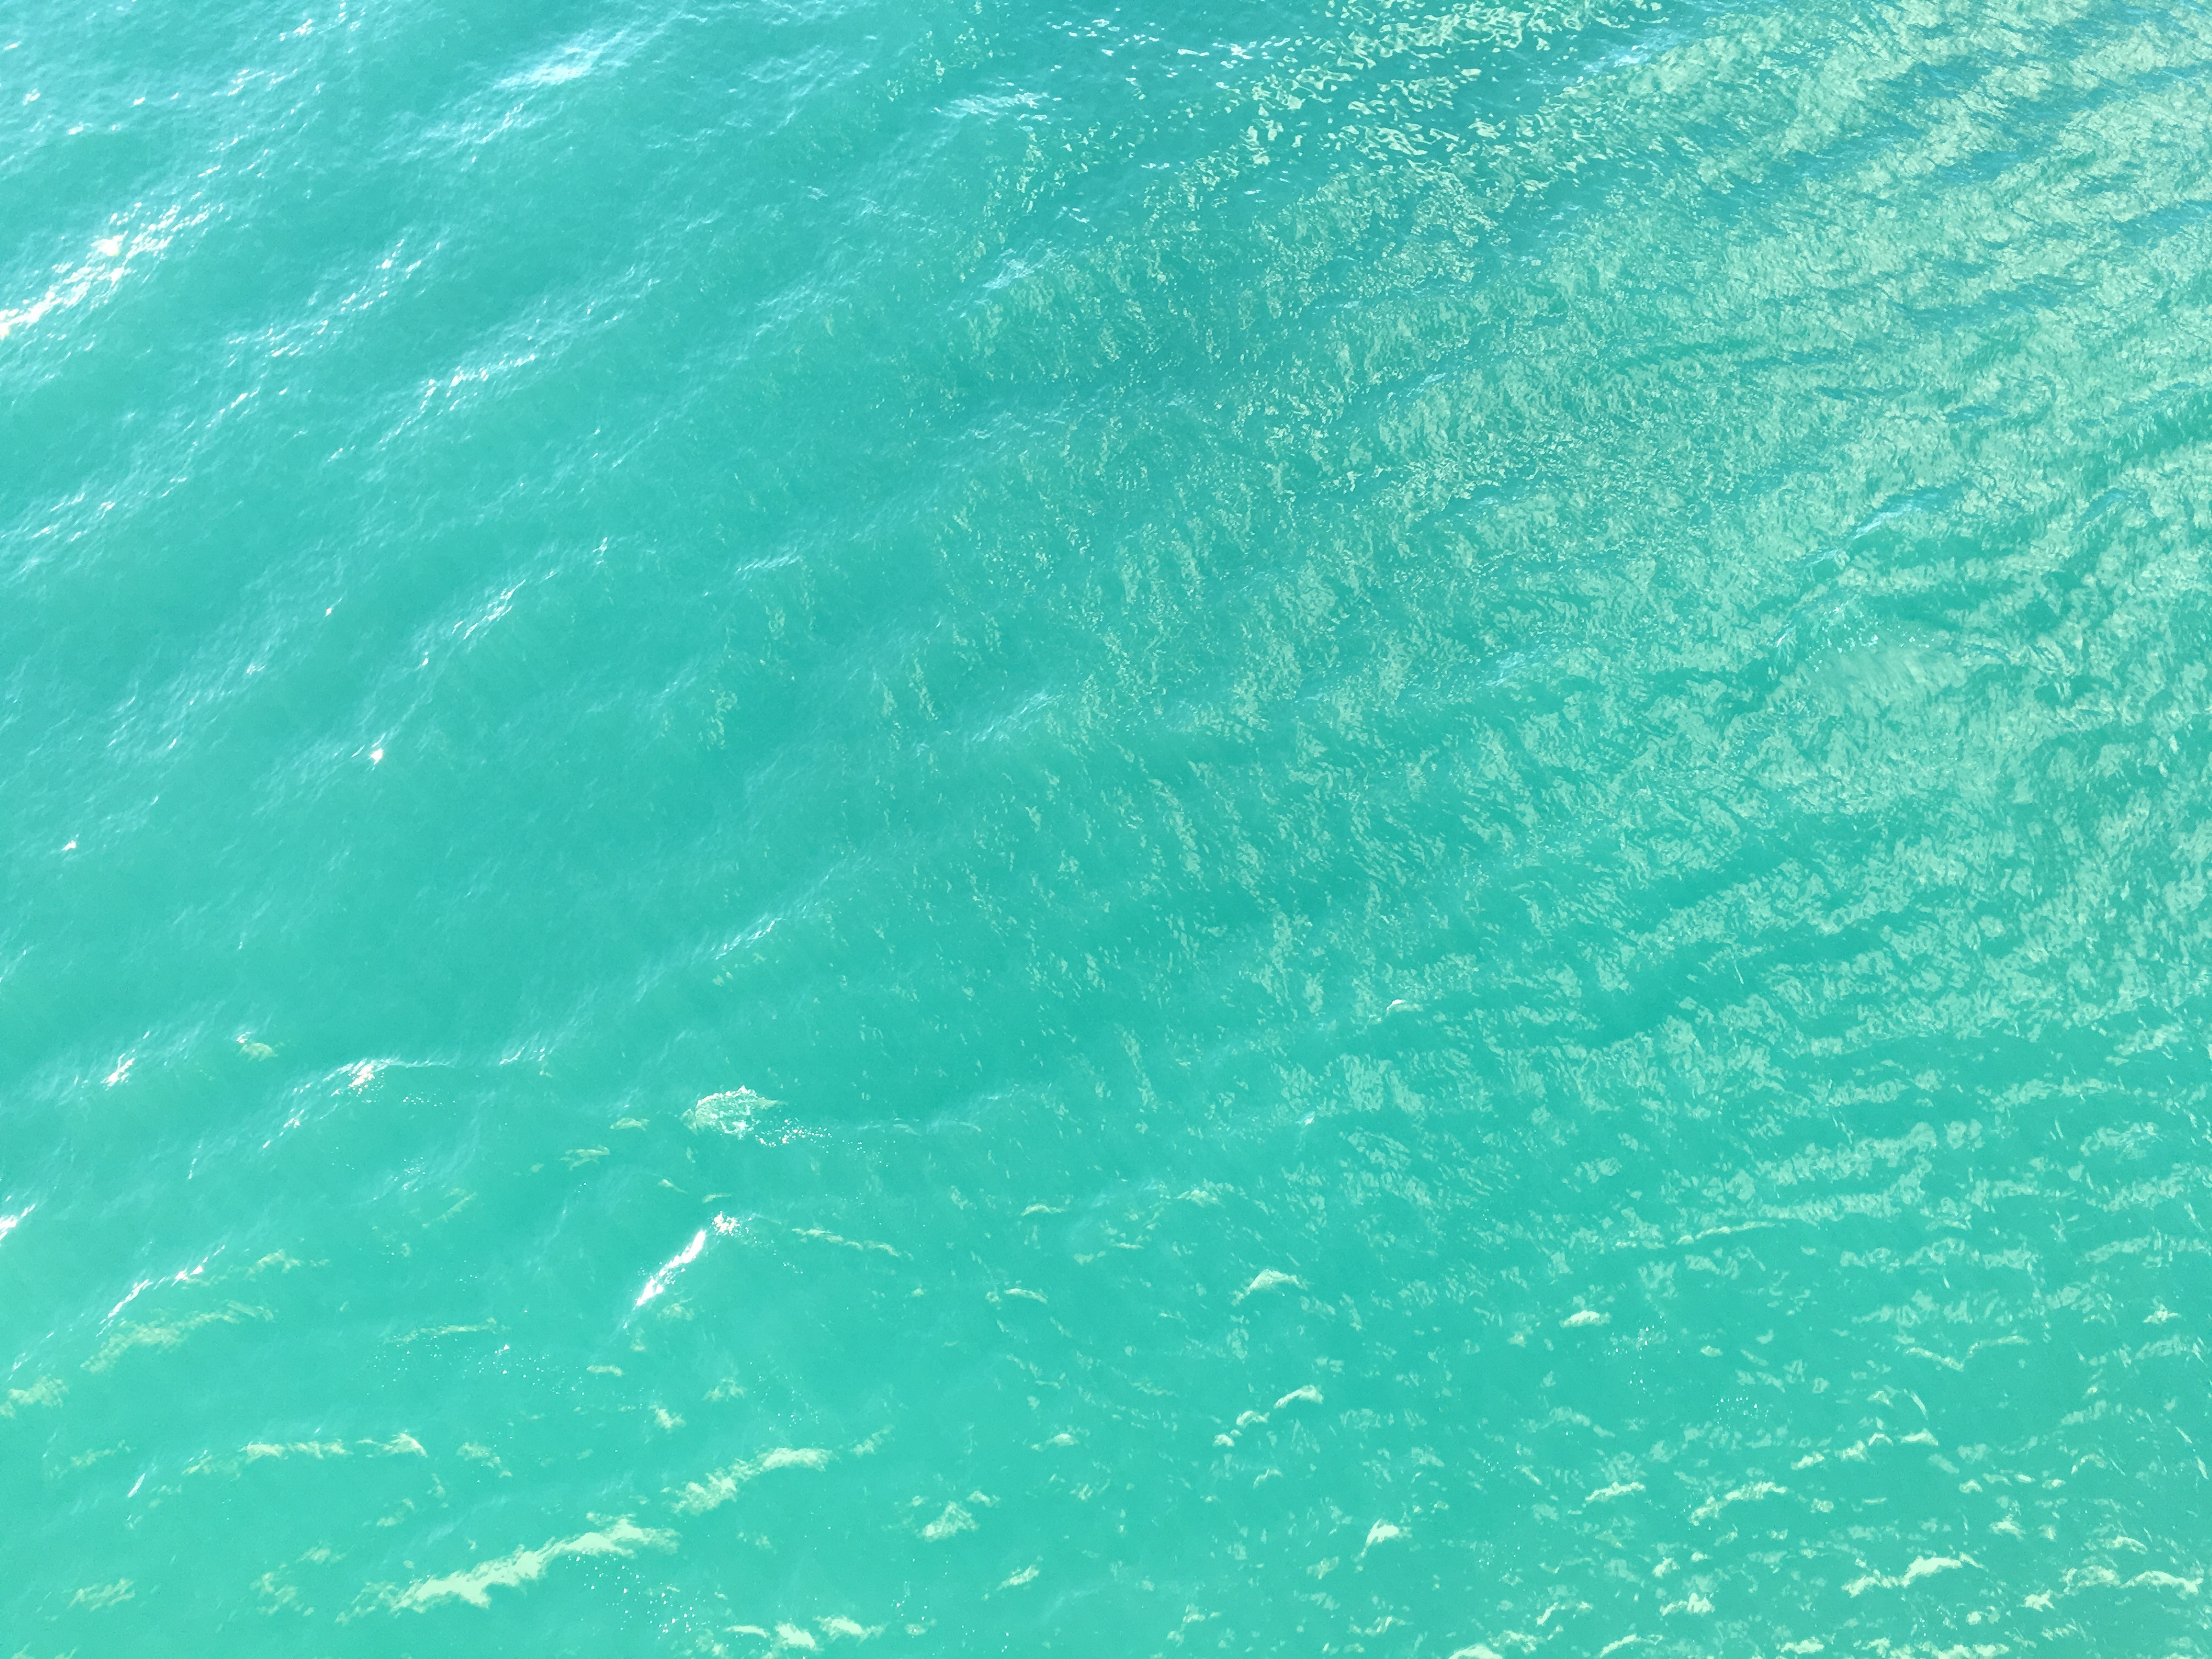
sea, water, ocean, wave, clear, underwater, environment, swimming pool, blue, wavy, wind wave